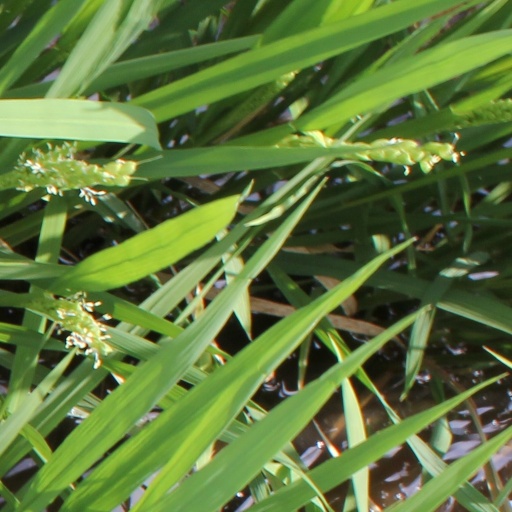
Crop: rice